Hall of Mental Cultivation

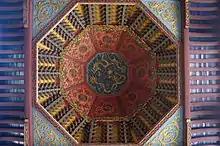
An example of an octagonal coffered ceiling or zaojing, in the , by the Cao'e River in Shangyu, China.

In a research experiment conducted in 2019 that aimed to uncover the technology utilised in constructing the royal buildings within the Forbidden City, Xu and colleagues discovered that the hall had been constructed with materials like "wood, black bricks, roof tiles and mortar." Wood was a common material in ancient Chinese architecture and was used to frame the Buddha Room, which had cross-shaped wooden walls, partitions, and frames, shaped like zig-zags. The mortar formulated during the construction of the hall contained raw materials like "calcite, quartz, hematite, muscovite, mullite, aragonite and gypsum", and plant fibres like "bamboo, jute, flax, hemp, ramie", and even sticky rice, blood and plant juice.